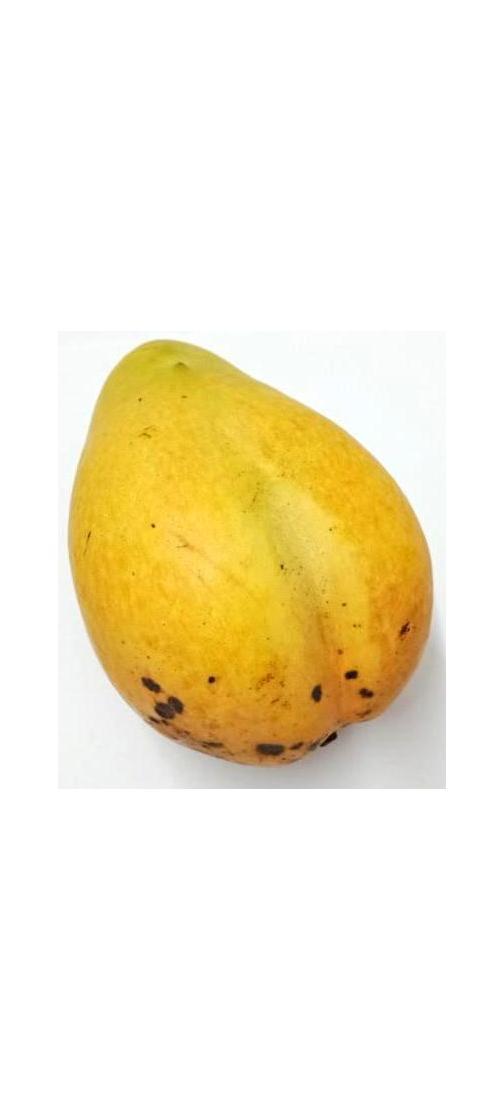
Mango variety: Bari-11